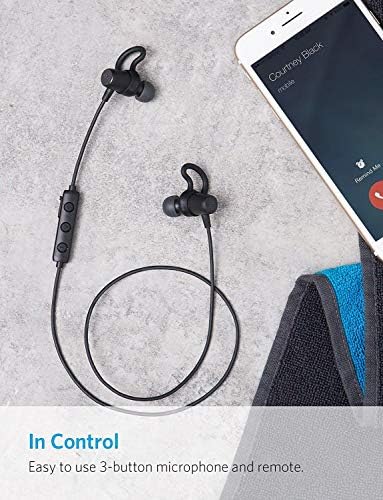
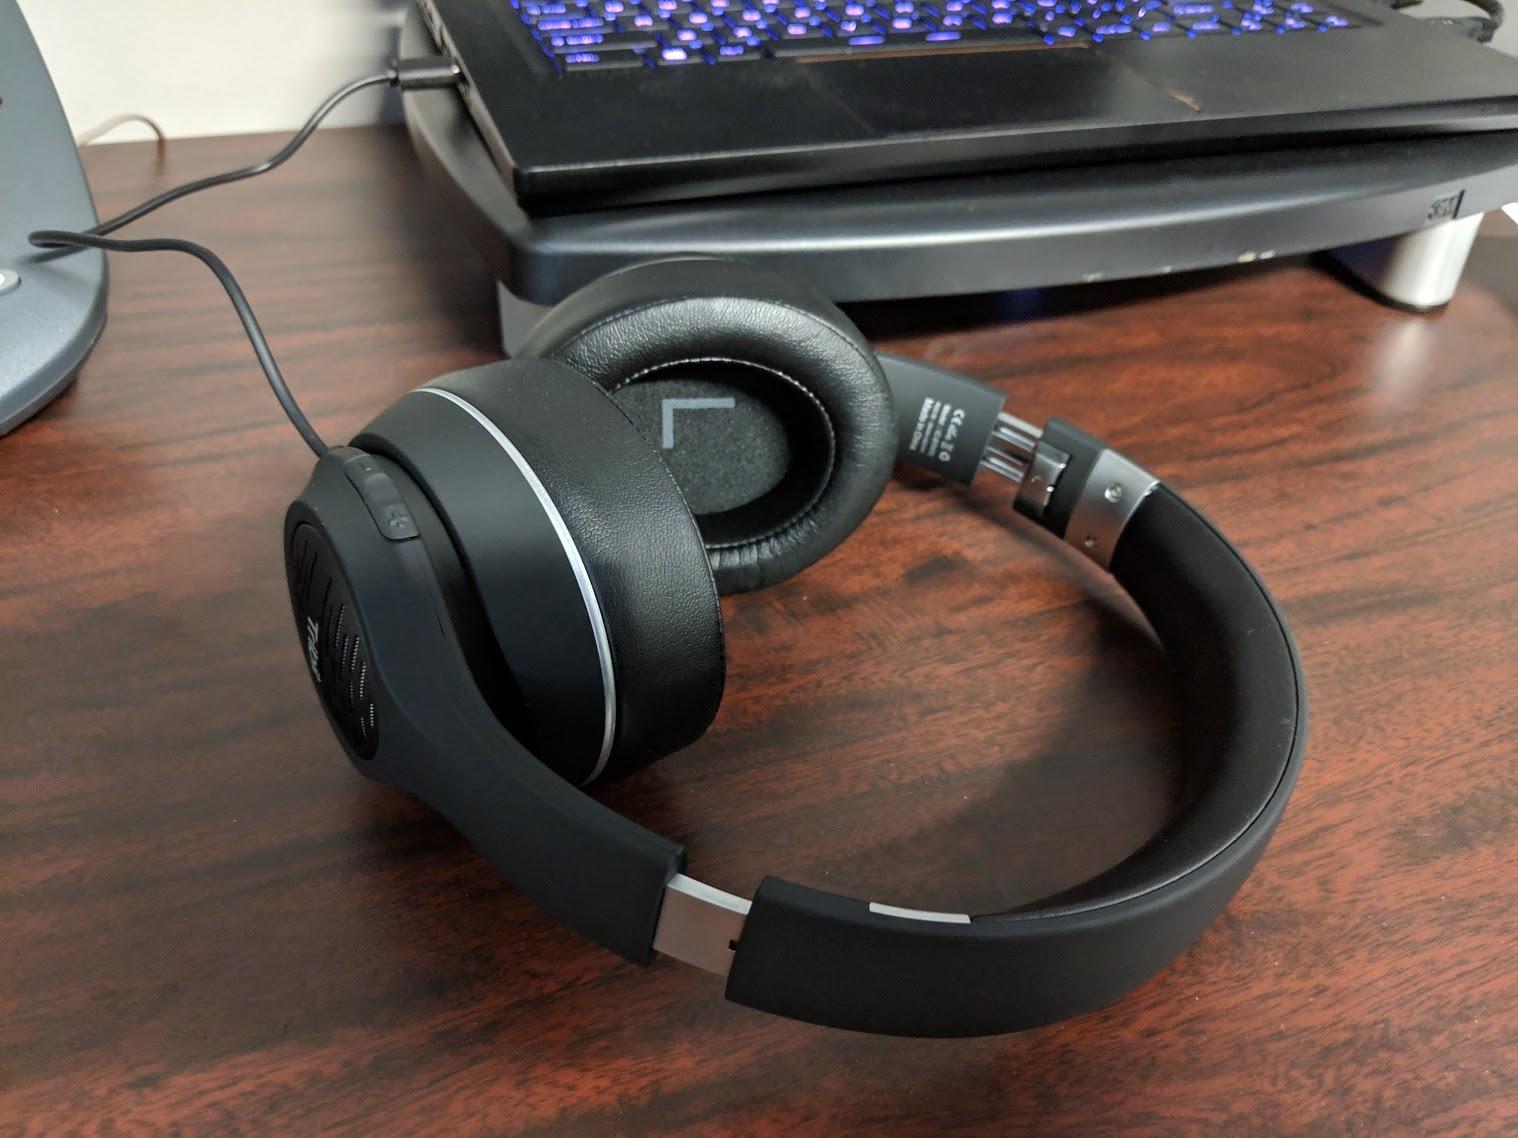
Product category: headphones
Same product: no